Stephen Moore (rugby union)

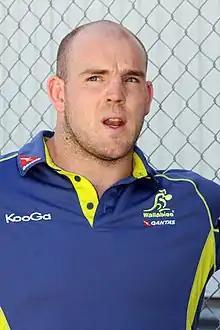
Moore in 2012

Stephen Thomas Moore (born 20 January 1983) is an Australian former rugby union footballer, who played Super Rugby for the Brumbies and Queensland Reds and has 129 caps for Australia internationally, including 24 tests as captain.